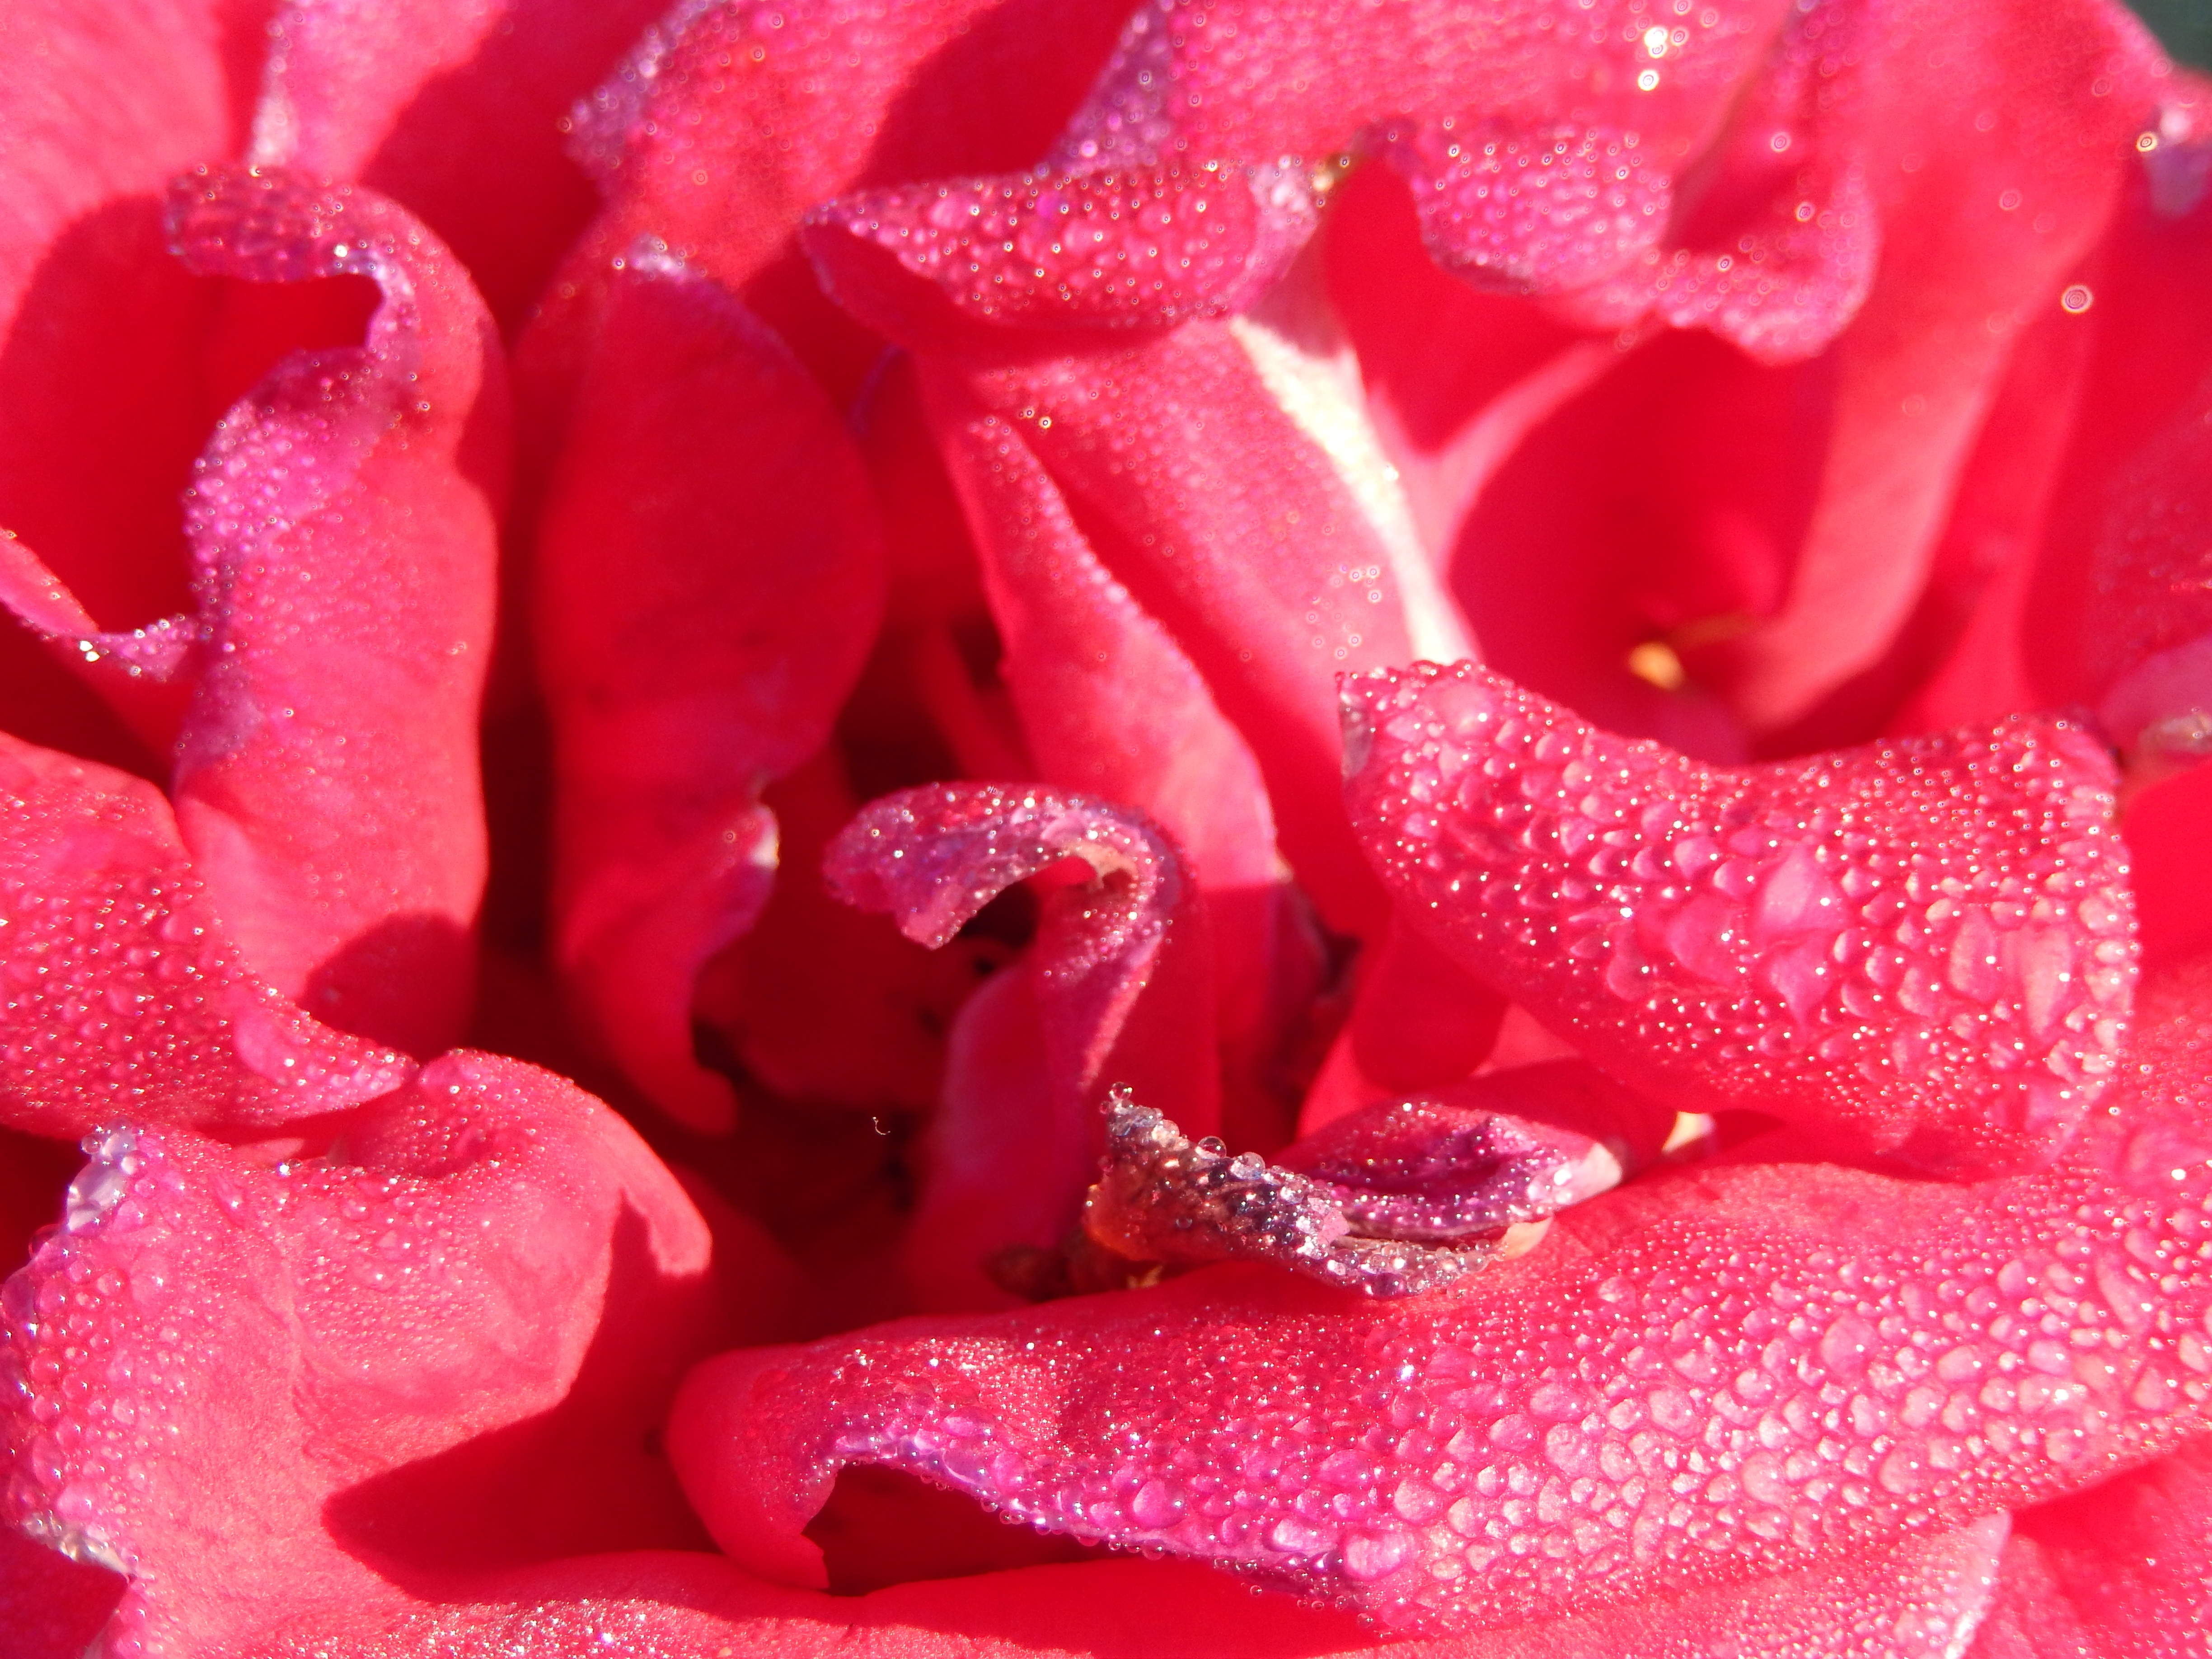
plant, flower, petal, rose, red, macro, pink, close up, petals, drops, macro photography, valentine's day, flowering plant, garden roses, land plant